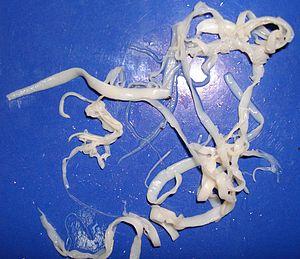
Raillietina echinobothrida est un parasite appartenant à la classe des cestodes. Il est le plus répandu et pathogènes helminthe parasite des oiseaux, particulièrement chez les poules, Gallus domesticus Linnaeus, 1758. Il nécessite deux hôtes pour l'achèvement de son cycle de vie : les oiseaux et les fourmis. C'est un ver hermaphrodite ayant à la fois les organes de la reproduction mâle et femelle. Le parasite est responsable de cysticercoses nodulaires des volailles.